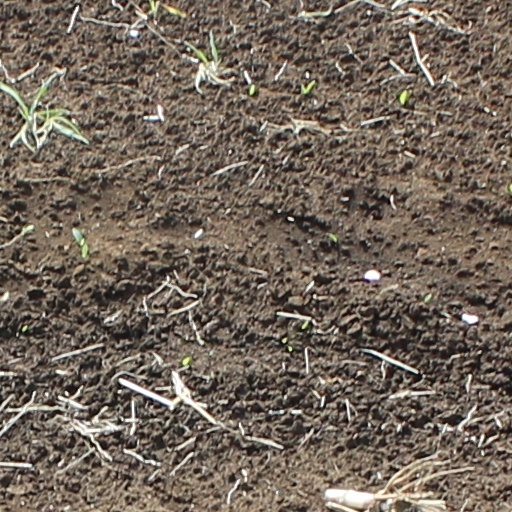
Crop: wheat